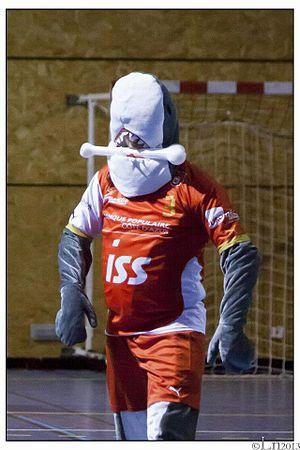
Sharcannes, Mascotte de L'AS Cannes Handball
L’AS Cannes Mandelieu Handball est un club de handball situé dans le quartier de La Bocca à Cannes, département des Alpes-Maritimes, région Provence-Alpes-Côte d'Azur. Il est issu de la fusion le 9 juin 2016 de l'AS Cannes handball et de Mandelieu La Napoule handball.